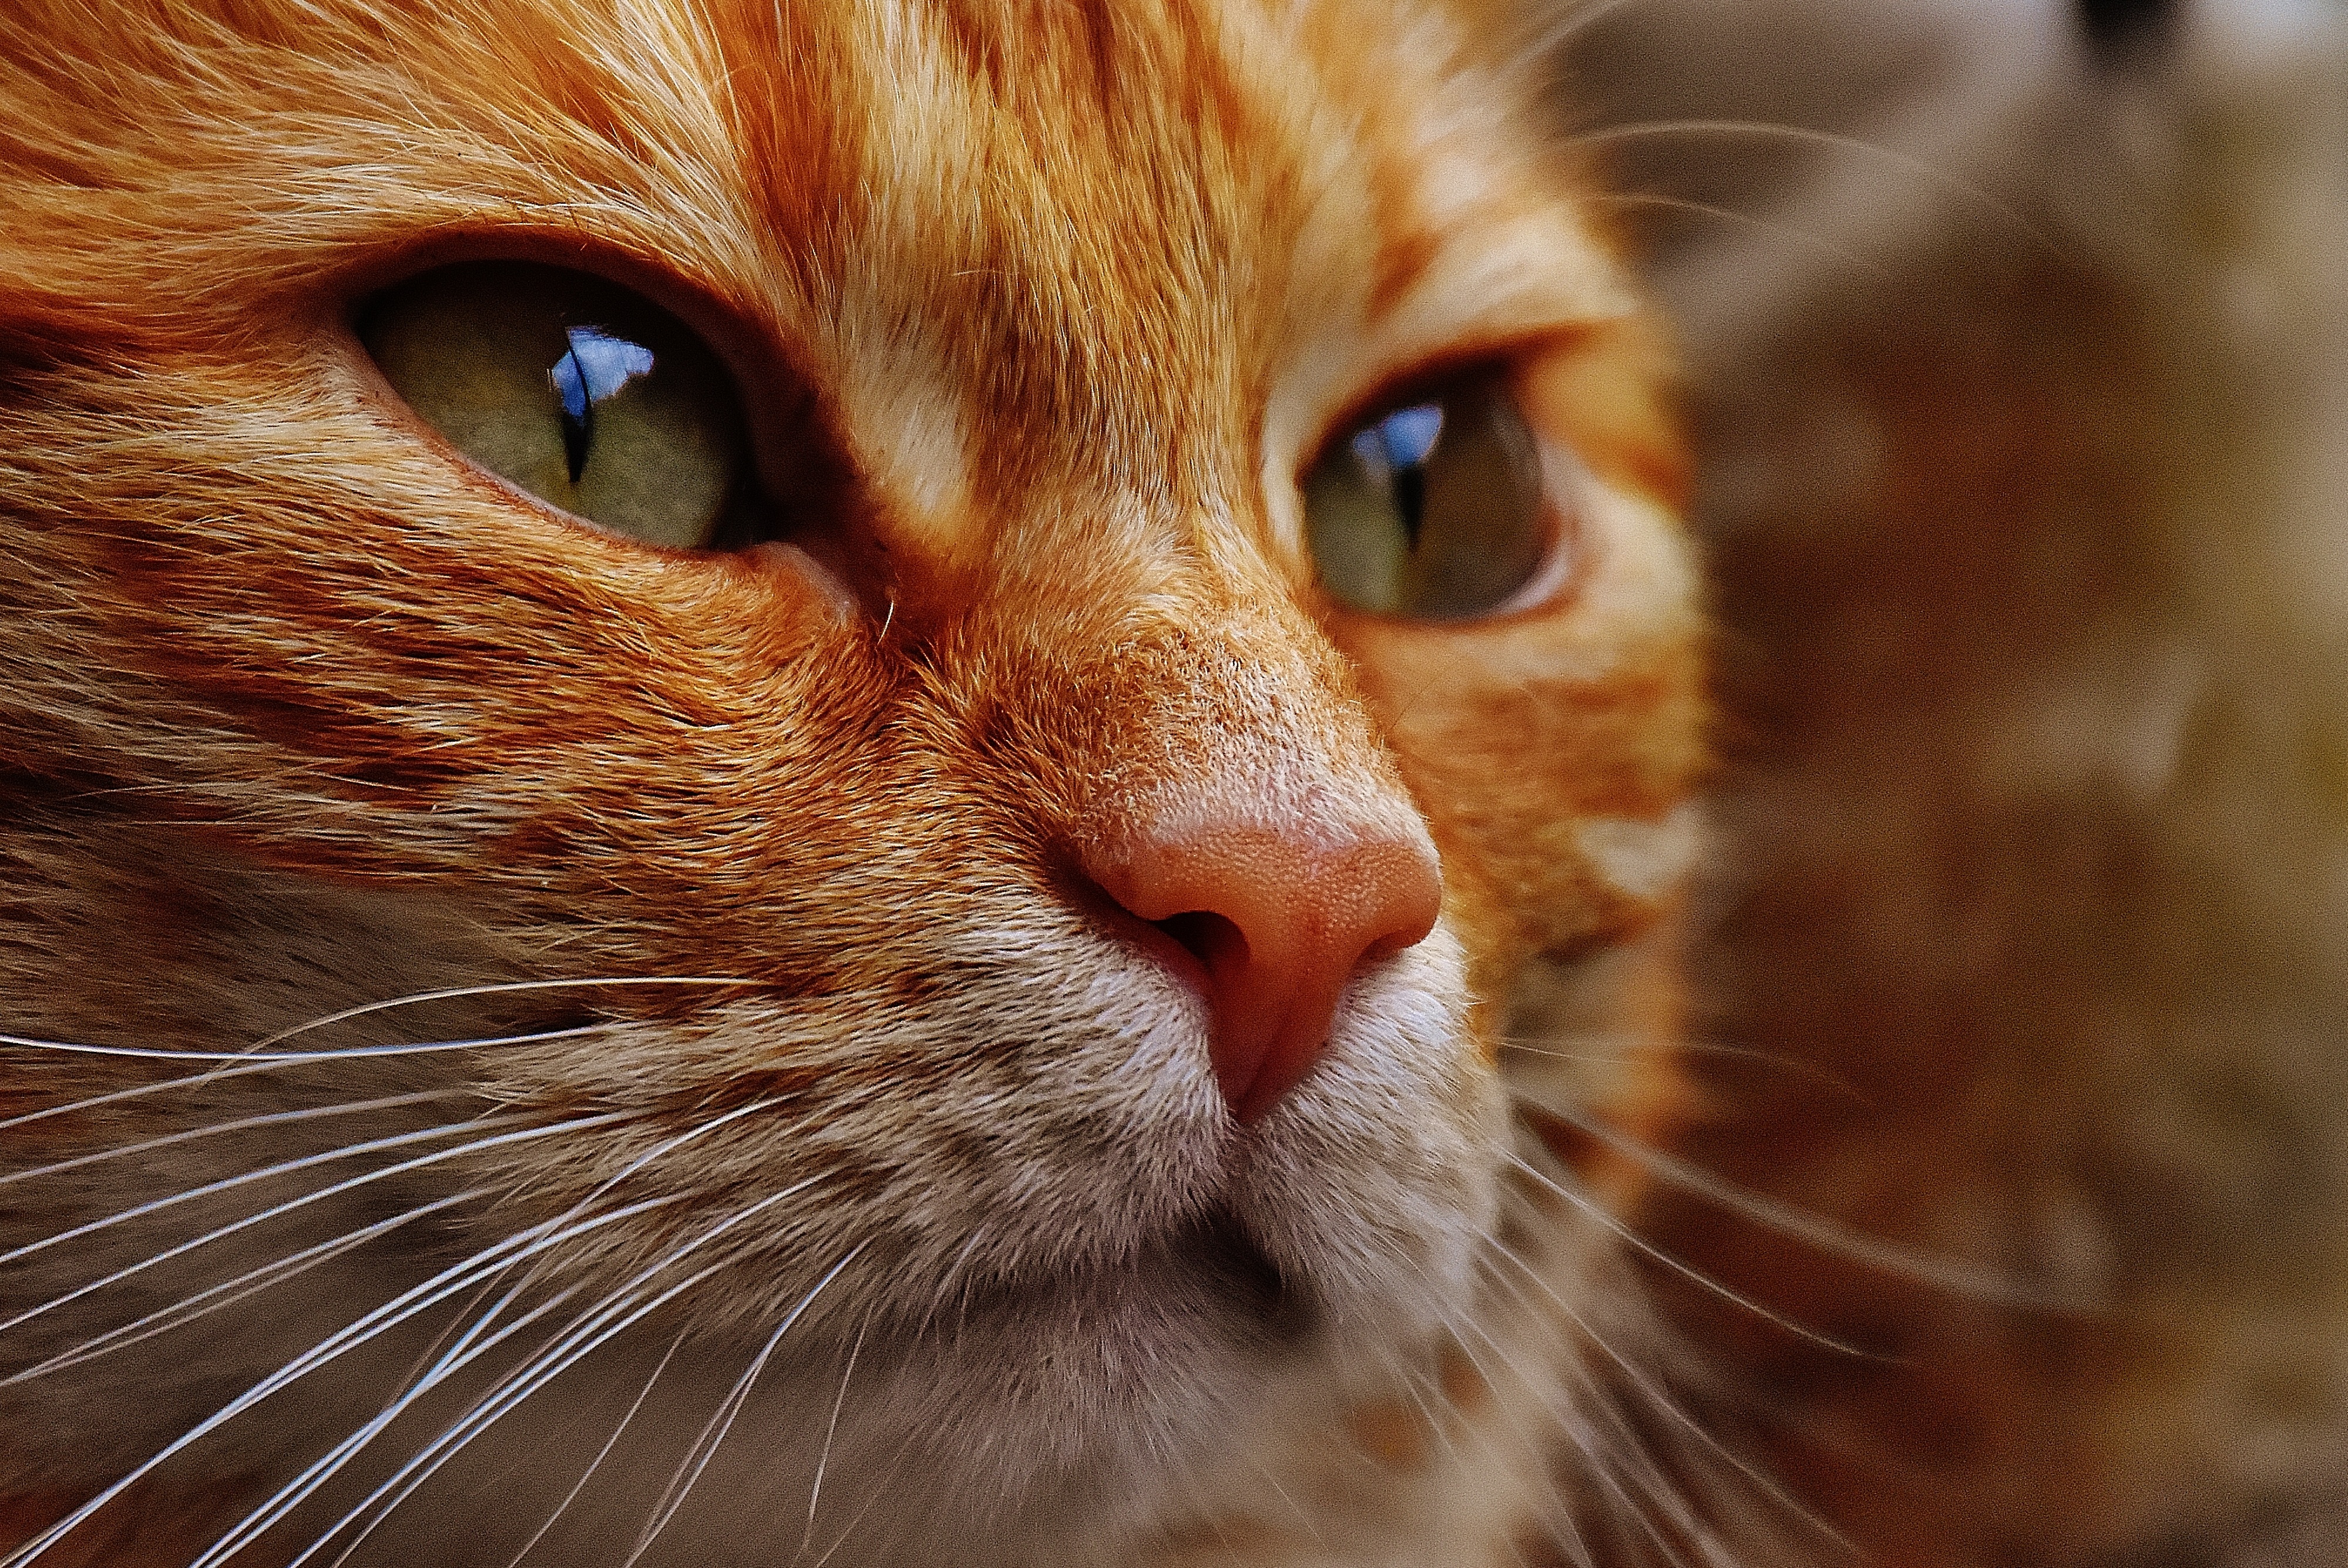
sweet, animal, cute, pet, fur, red, kitten, cat, mammal, fauna, playful, close up, nose, whiskers, snout, tiger, eye, adidas, vertebrate, cuddly, animal world, domestic cat, mackerel, cat face, young cat, red mackerel tabby, red cat, cat's eyes, tabby cat, small to medium sized cats, cat like mammal, domestic short haired cat, rusty spotted cat